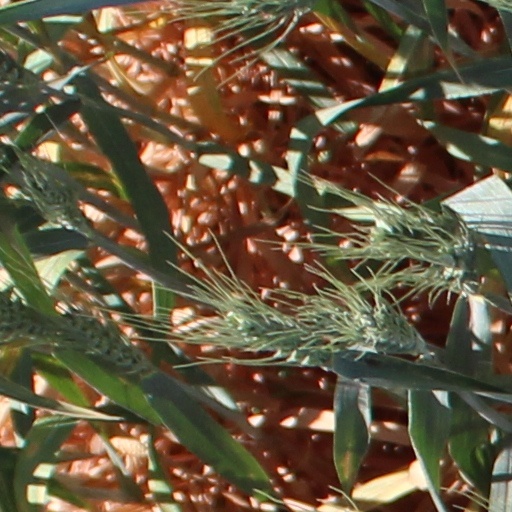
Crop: wheat